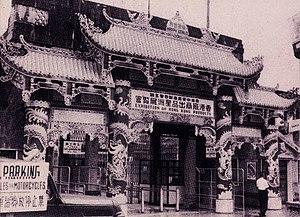
Hong Kong est une île en Chine méridionale à laquelle se rattachent depuis 1898 les Nouveaux Territoires sur le continent. Ancien village de pêche et ancien emplacement de salins, Hong Kong est devenue, sous la tutelle britannique, un port de commerce et militaire de grande importance et un centre financier international qui a le neuvième PNB le plus élevé du monde per capita et traite un tiers des mouvements de capitaux étrangers en Chine. Elle a fait retour à la République populaire de Chine en 1997 tout en conservant ses propres institutions et pratiques dans le cadre du modèle « Un pays, deux systèmes ».